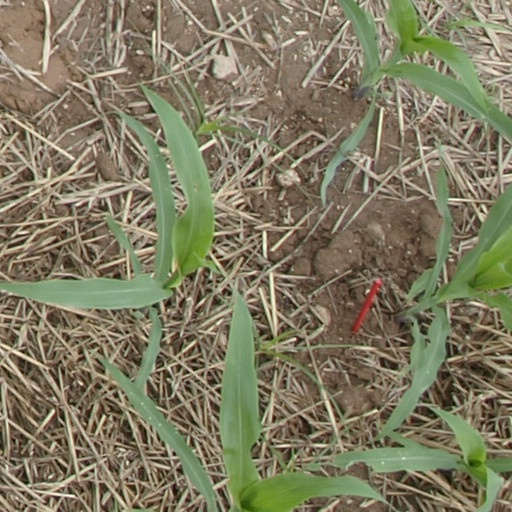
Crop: maize; corn